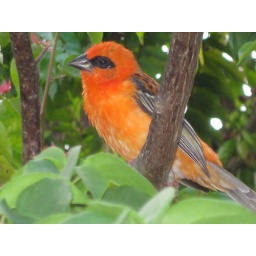
Introduced in seychelles....female is olive brown.....not bright red like the male with black markings around the eyes. inall